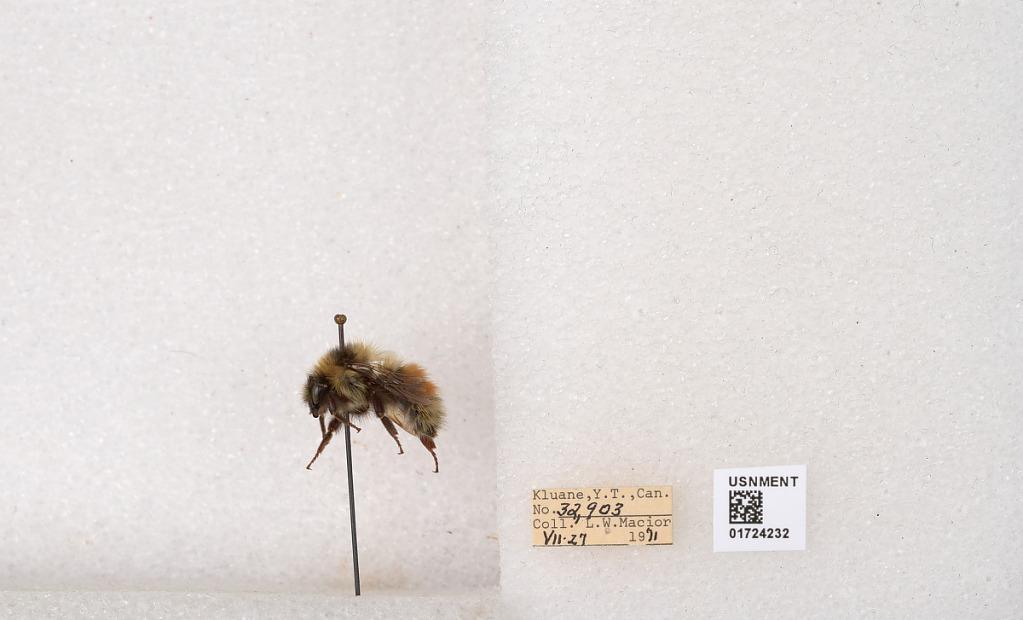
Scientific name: Bombus (Pyrobombus) sylvicola Kirby
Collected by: L. Macior
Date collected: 1971-7-27
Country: Canada
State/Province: Yukon Territory
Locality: Kluane National Park and Reserve
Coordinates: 60.7493, -139.504